Stutthof concentration camp

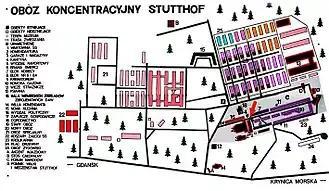
Map of the main camp after expansion. The German armaments factory DAW to the right (black, outlined in red) by the prisoner barracks. "Death gate" marked with an arrow, next to the red-brick "SS" administration building.

Stutthof was a Nazi concentration camp established by Nazi Germany in a secluded, marshy, and wooded area near the village of Stutthof (now Sztutowo) 34 km (21 mi) east of the city of Danzig (Gdańsk) in the territory of the German-annexed Free City of Danzig. The camp was set up around existing structures after the invasion of Poland in World War II and initially used for the imprisonment of Polish leaders and intelligentsia. The actual barracks were built the following year by prisoners. Most of the infrastructure of the concentration camp was either destroyed or dismantled shortly after the war. In 1962, the former concentration camp with its remaining structures was turned into a memorial museum.